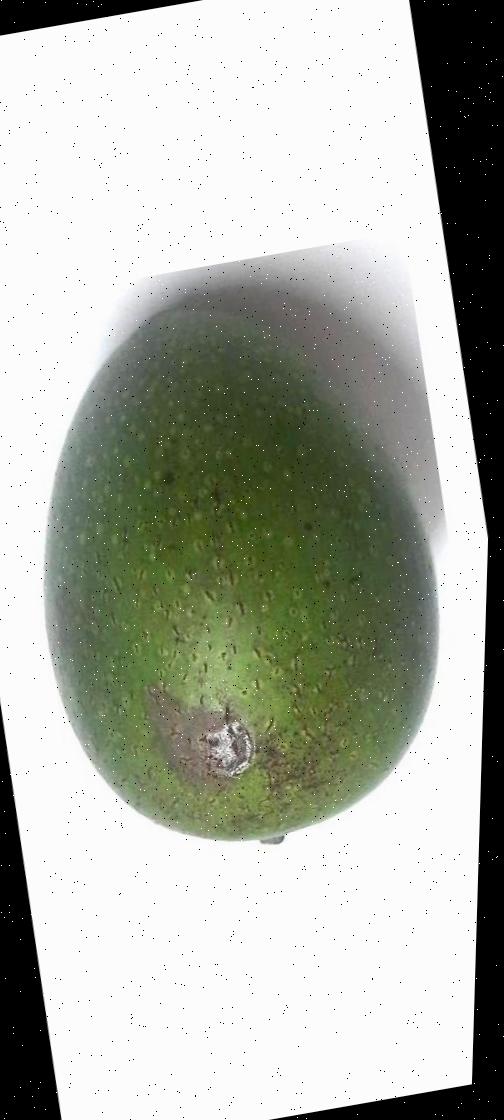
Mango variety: Ashshina Zhinuk